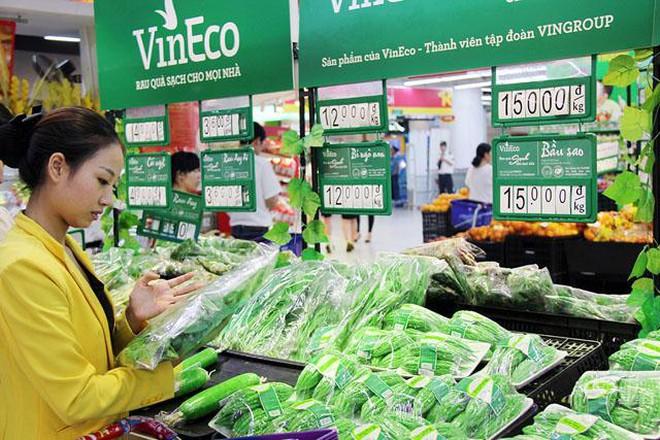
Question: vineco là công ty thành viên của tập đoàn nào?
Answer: vingroup